A47 road

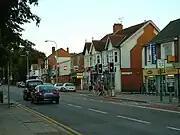
Uppingham Road shops

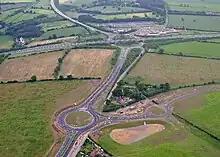
Thickthorn Interchange between the A47 and A11.

Leaving Leicester the road becomes "Humberstone Road", then "Uppingham Road". It passes under the Midland Main Line and meets the B6146 "St Barnabas Road" to the south, then passes over the former Leicester Belgrave Road to Peterborough North section of the Great Northern Railway which follows the road as far as Houghton on the Hill. At the A6030 crossroads, it becomes part of the Leicester outer ring road in North Evington. At Humberstone, beyond the A563 (outer ring road) and "Goodwood Road" (projected extension of the outer ring road) crossroads, the road meets the B667 "Spencefield Lane" to the south, for Evington. Between the "Downing Drive" junction and Thurnby Hill it enters Leicestershire and the district of Harborough. At Thurnby it meets "Station Road" to the north, for Scraptoft. Leaving Bushby it climbs Winkadale Hill into the countryside.